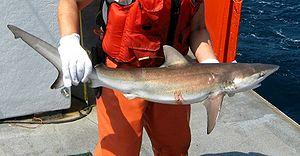
Le requin requiem de sable, requin obscur ou requin sombre est une espèce de requins qui vit dans les trois grands océans jusqu'à 400 m de profondeur. Il peut atteindre 4,20 m et vivre 40 ans.